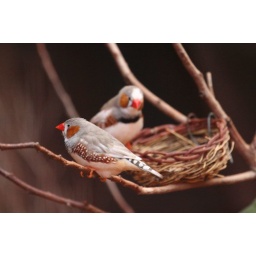
The male kept trying to entice the female into joining him in the nest